Subterranean Toledo

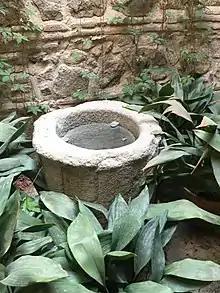
A well in the courtyard of the Museo el Greco

There are many wells in Toledo. Aljibes are commonly found near wells that derive their name from a Spanish word originating from an Arabic word meaning 'cistern.'